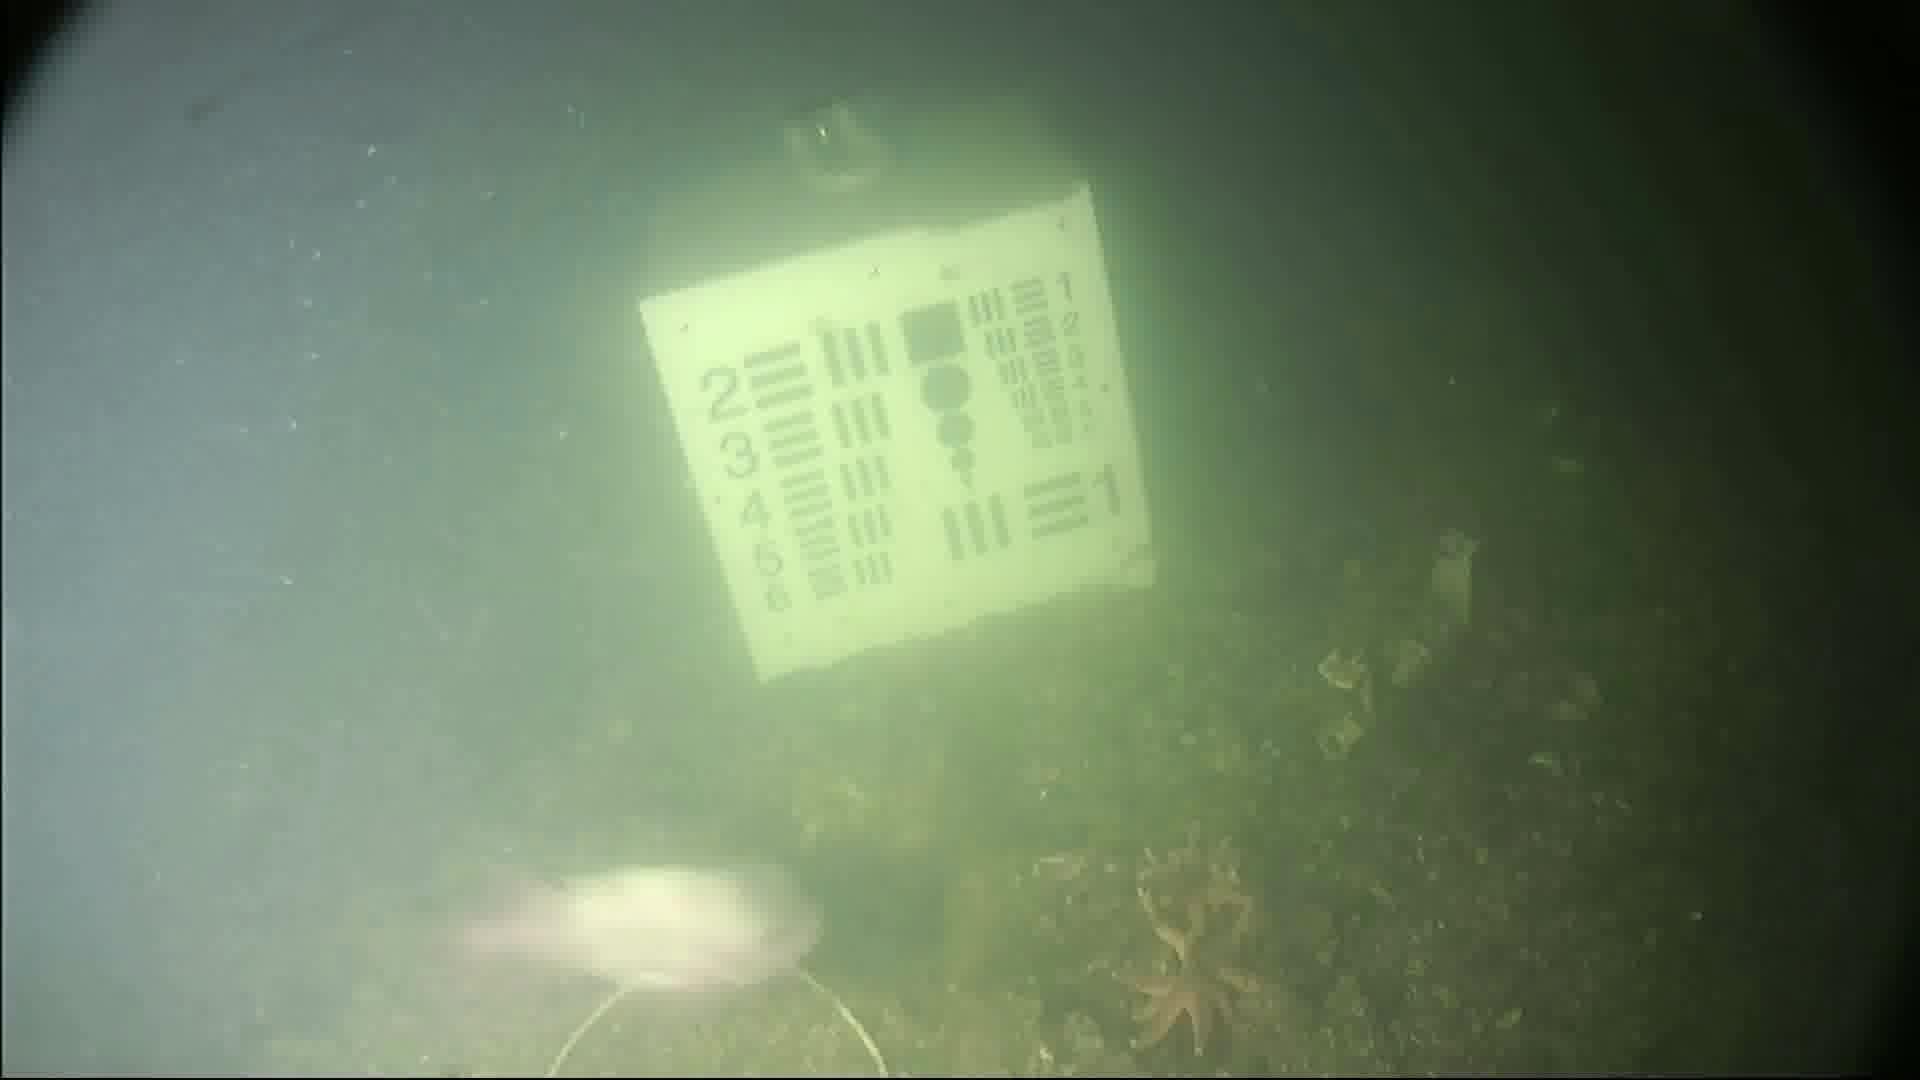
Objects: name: starfish
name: fish